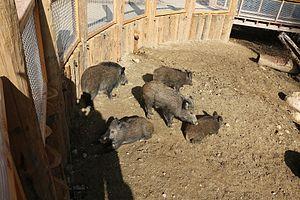
Zoo la Garenne
La Garenne est un parc animalier suisse situé à Le Vaud. D'une superficie de 3 hectares présentant plus de 150 animaux de la faune européenne. Depuis 1965, La Garenne aide à la conservation de la nature régionale.